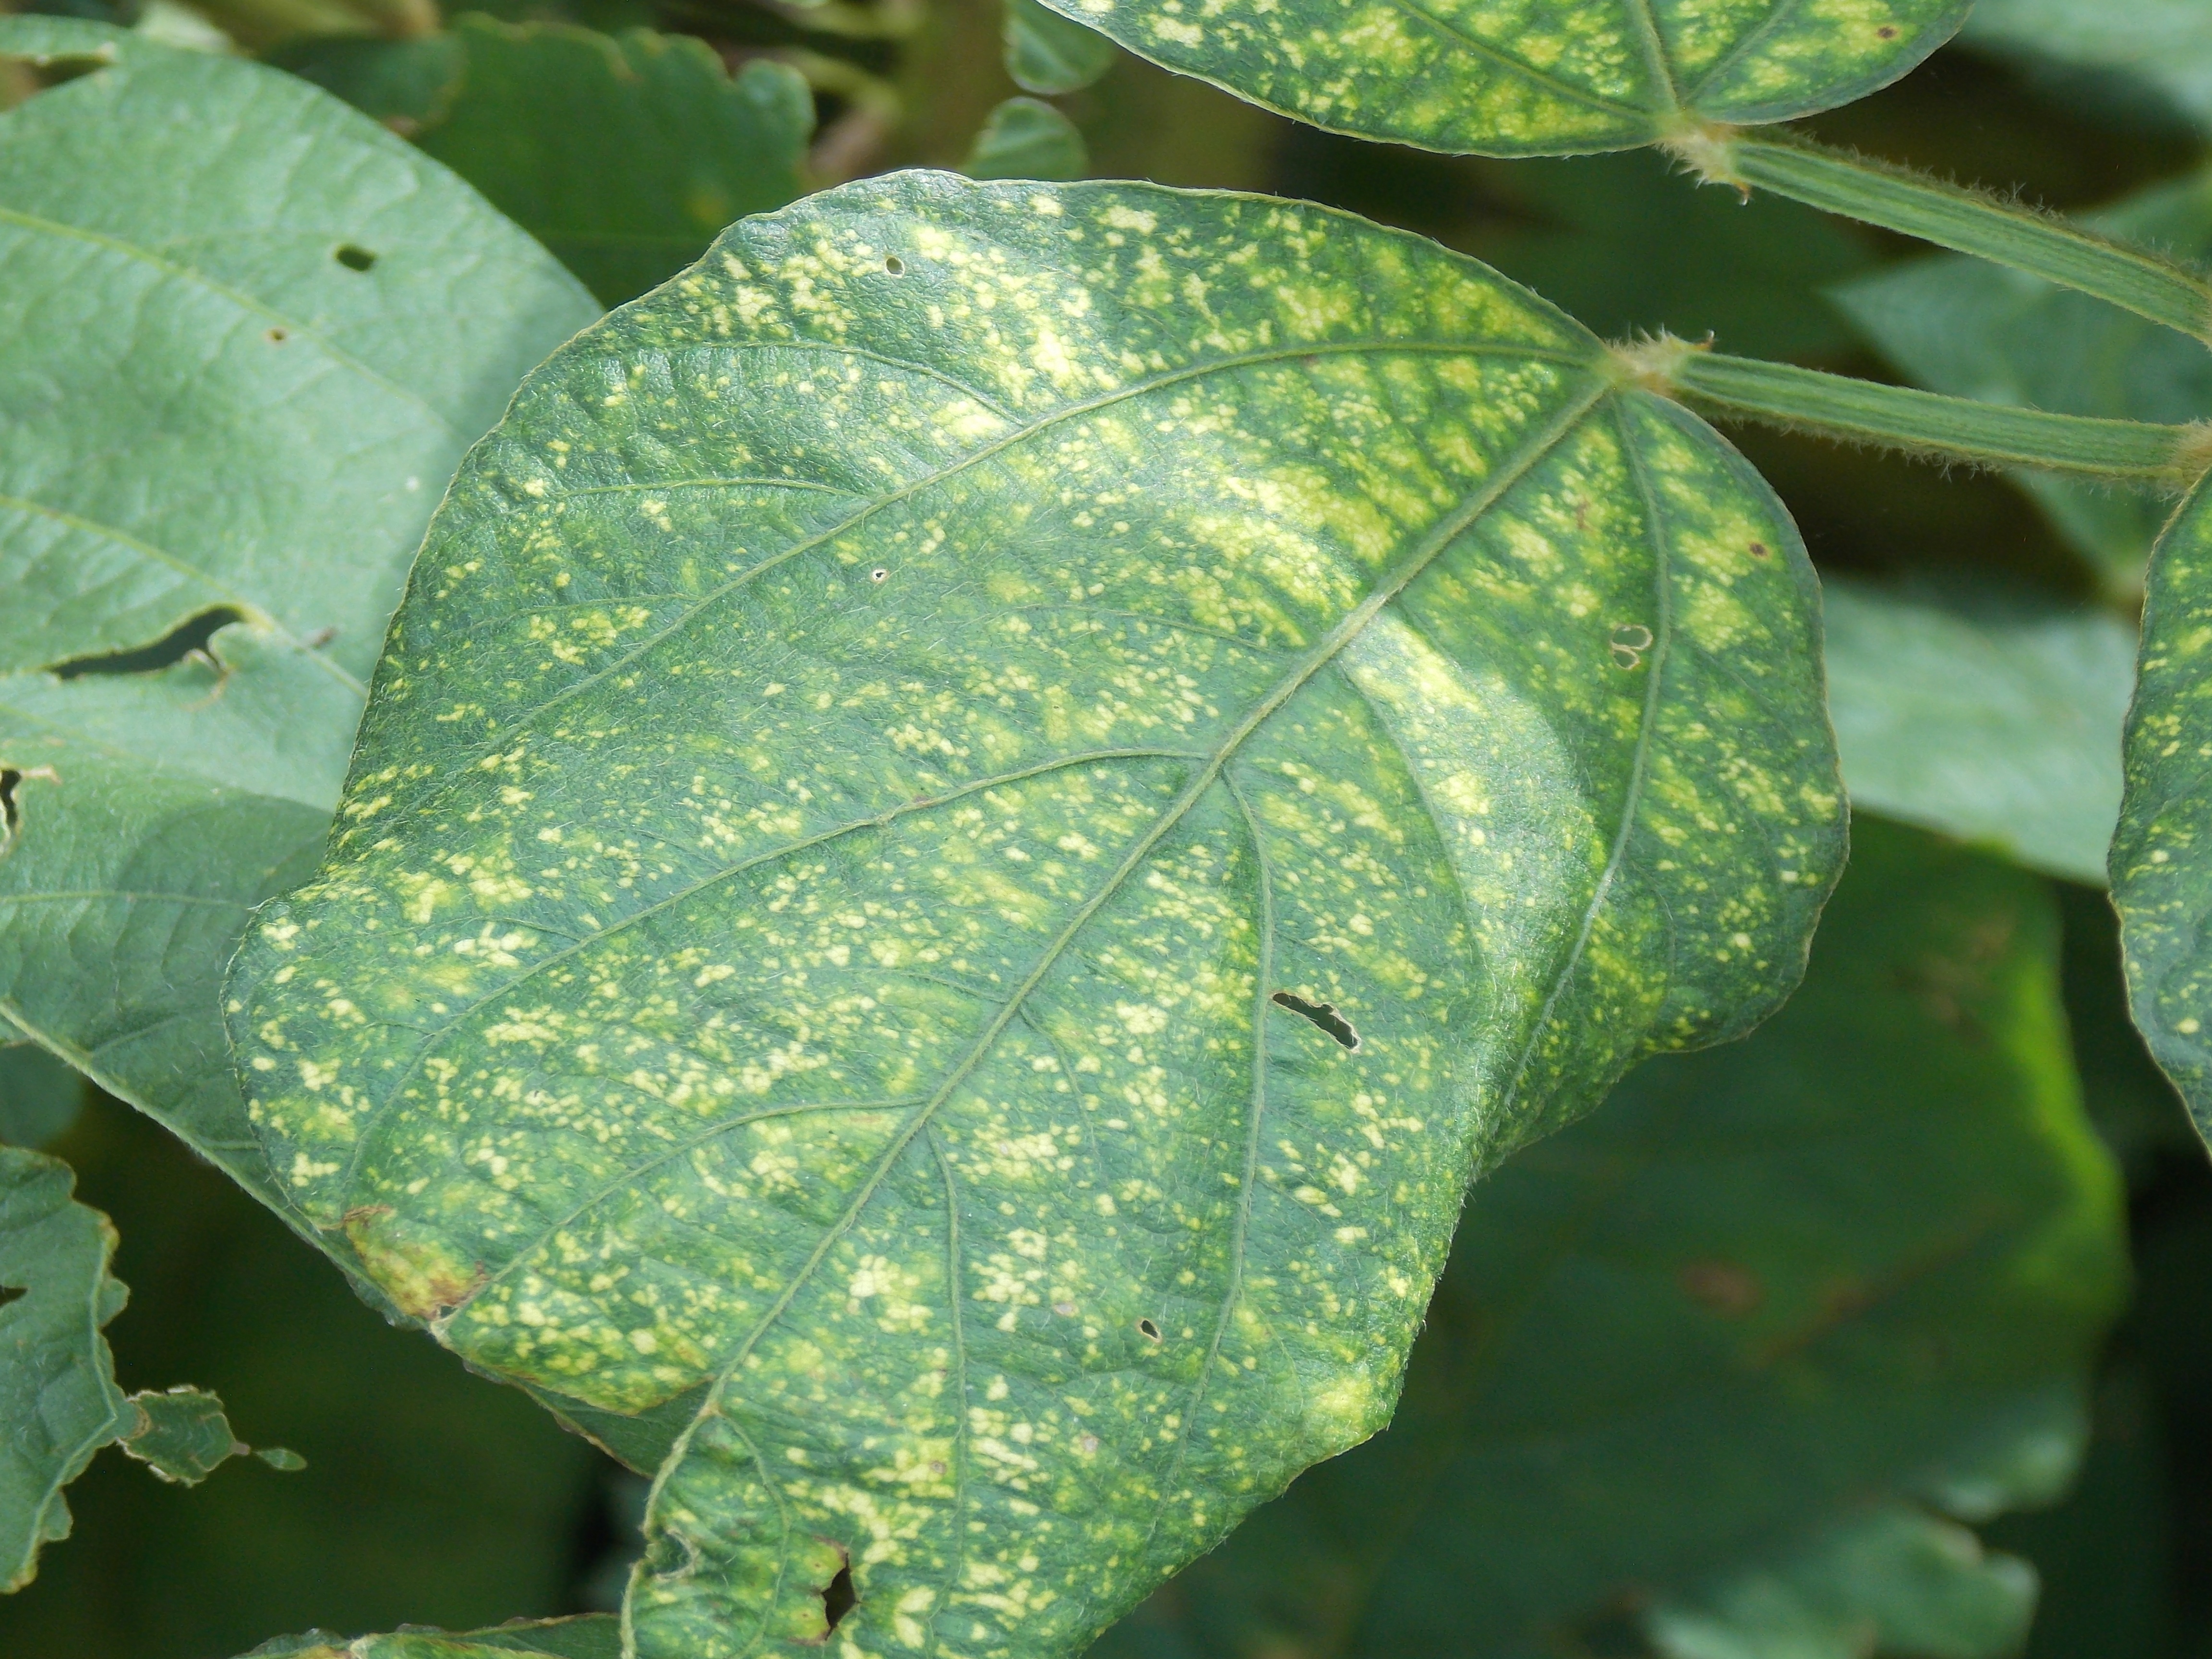
Label: Disease